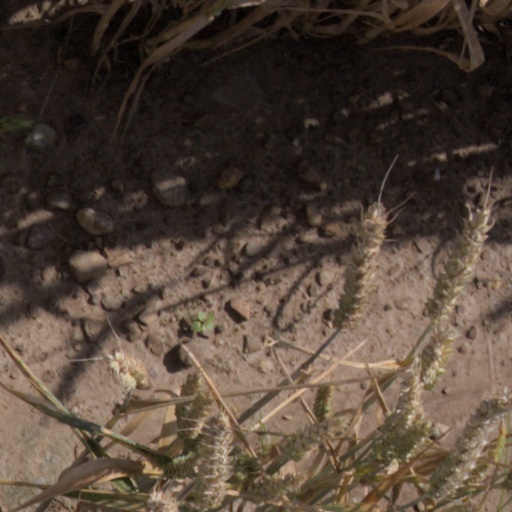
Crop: wheat